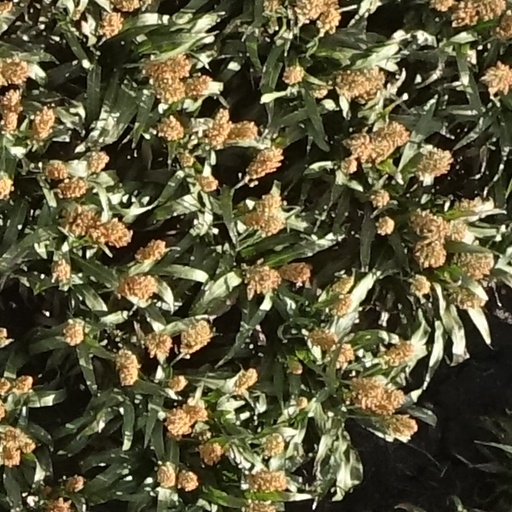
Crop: sorghum